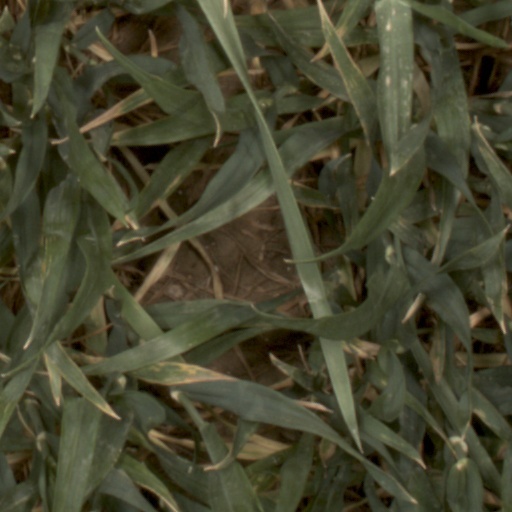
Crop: wheat